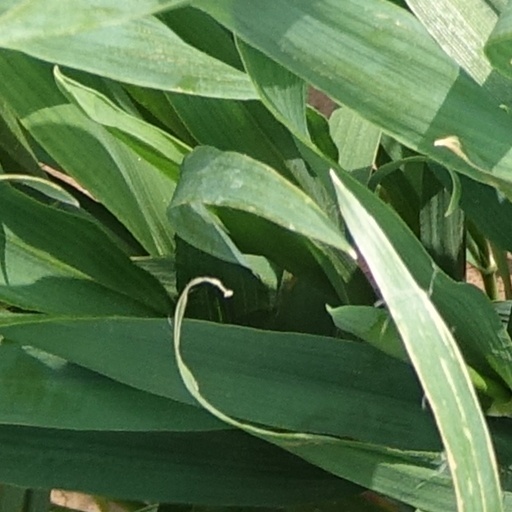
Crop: wheat